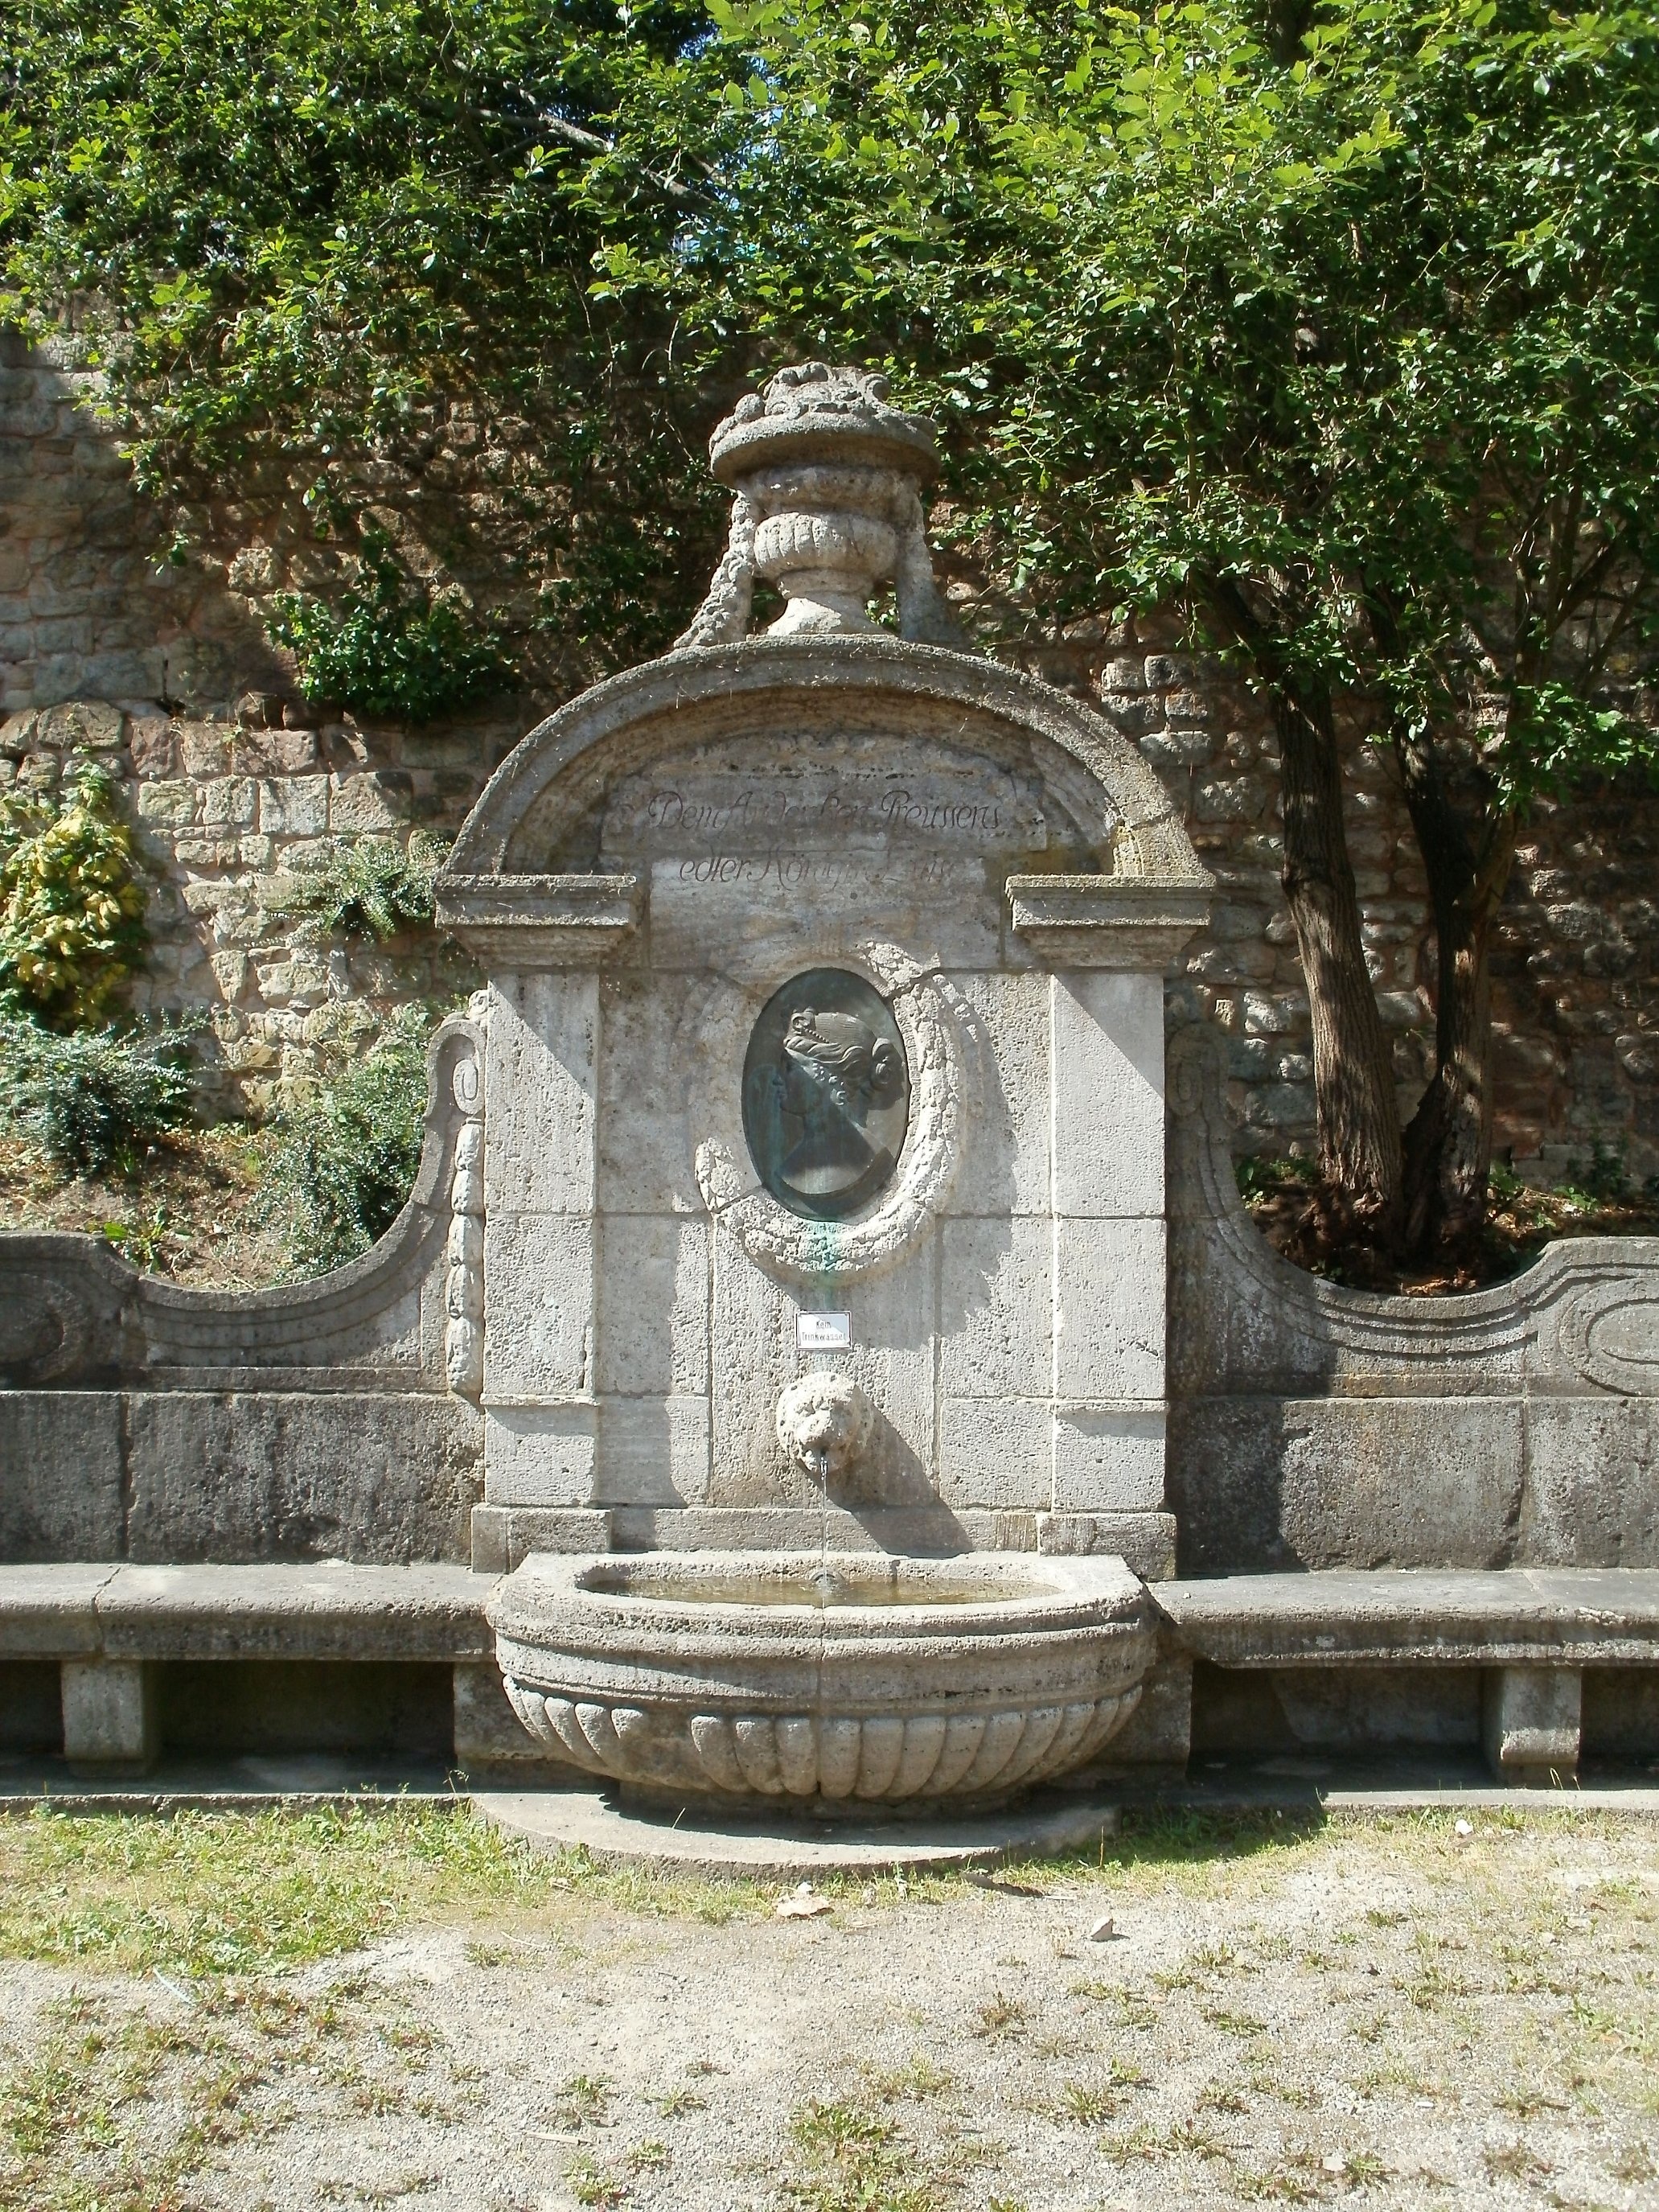
water, rock, architecture, wall, stone, monument, statue, splash, park, fresh, chapel, historic, cemetery, grave, memorial, decorative, headstone, fountain, shrine, relief, water feature, ancient history, saarbruecken, luisenbrunnen